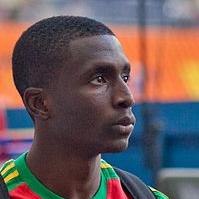
Age: 24